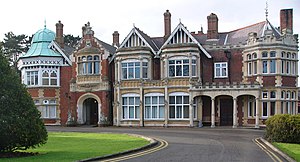
Operation Overlord / Allierede vildledninger – Operation Fortitude
Ved hjælp af de på Bletchley Park afkodede tyske Enigma-meddelelser kunne de allierede bedre koordinere deres vildledning af tyskerne
Operation Overlord var kodenavnet for de Vestallieredes invasion af Normandiet i 2. verdenskrig. Operationen havde til formål at trænge tyskerne ud af et område i Nordfrankrig, som derefter kunne bruges som basis for befrielsen af Frankrig og det øvrige Nordvesteuropa. Operationen omfattede dels selve landgangen i Normandiet den 6. juni 1944 og de følgende operationer indtil udgangen af august, hvor de allierede arméer havde befriet Paris og de tyske hære havde trukket sig tilbage over Seinen.